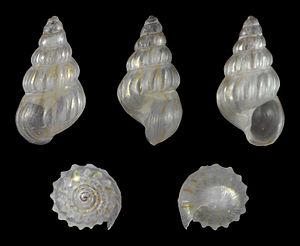
Les Rissoidae sont une famille de mollusques de la classe des gastéropodes et de l'ordre des Littorinimorpha.